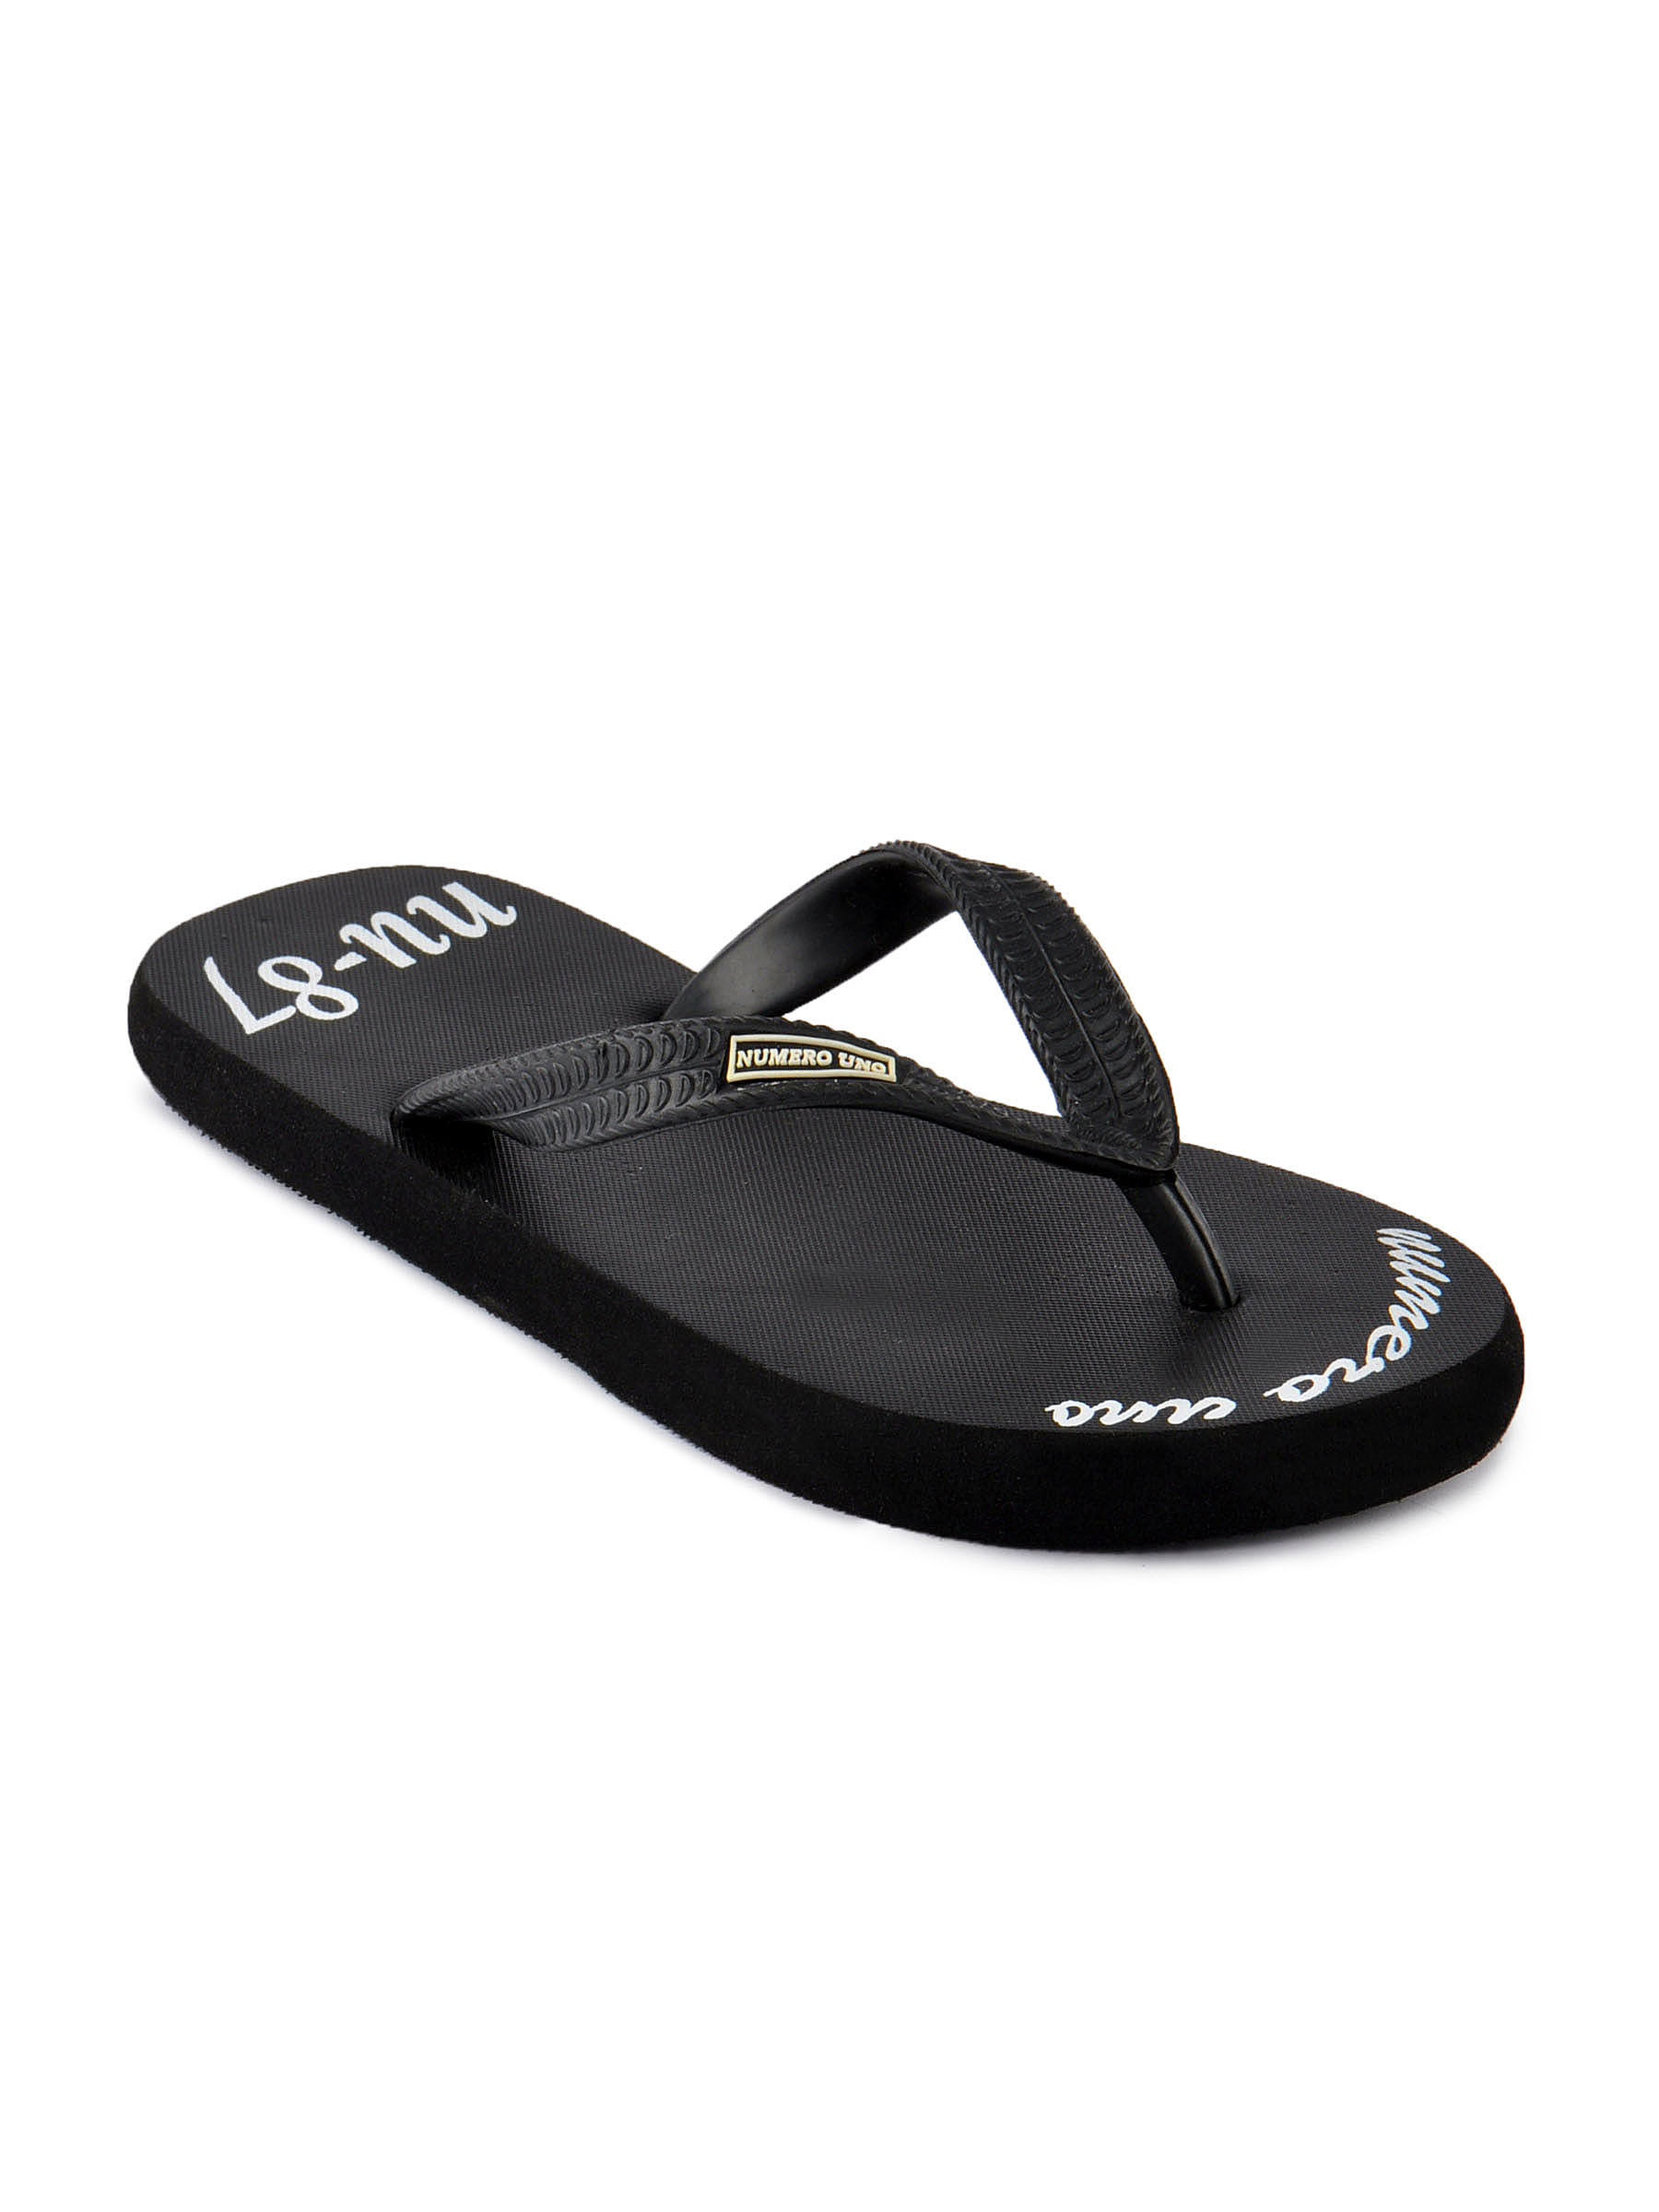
Numero Uno Men Casual Black Slipper
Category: Footwear / Sandal / Sandals
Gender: Men
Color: Black
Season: Fall 2011
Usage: Casual